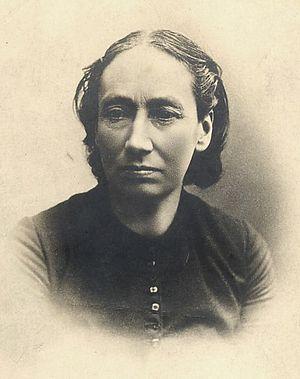
Adolphe François Henri Bauër, dit Henry Bauër, né le 17 mars 1851 à Paris où il meurt le 21 octobre 1915, est un écrivain, polémiste, critique et journaliste français.